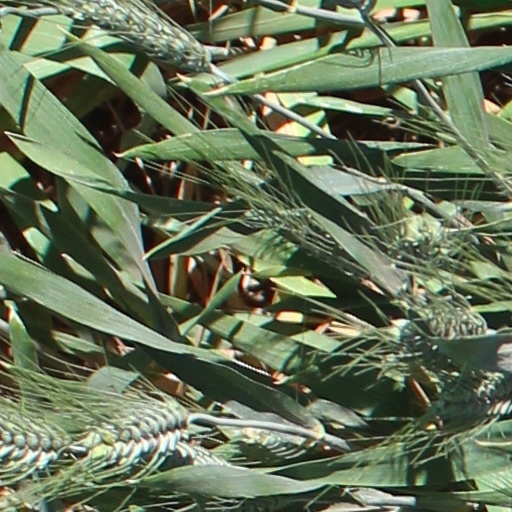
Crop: wheat